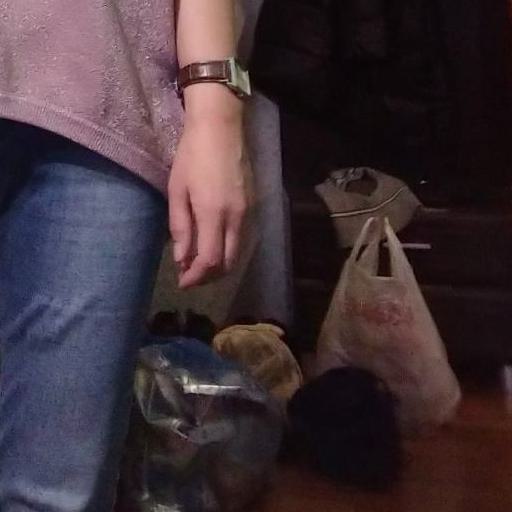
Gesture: no_gesture